Alberto Díaz Jr.

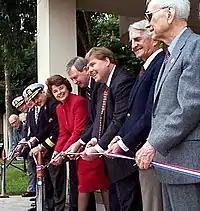
Admiral Al Díaz and Senator Dianne Feinstein helps "Get Underway" with TRICARE Senior Prime Pilot Program.

In 1998, Díaz was assigned as Commander of the Naval Medical Center, San Diego, becoming its first Hispanic Commander as well as Lead Agent TRICARE Region Nine. As Commander of the Naval Medical Center San Diego (NMCSD), he was in charge with providing leadership and management of the command, planning, directing and administering the operations of NMCSD.